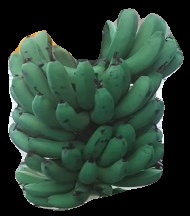
Variety: pachbale
Grade: grade2